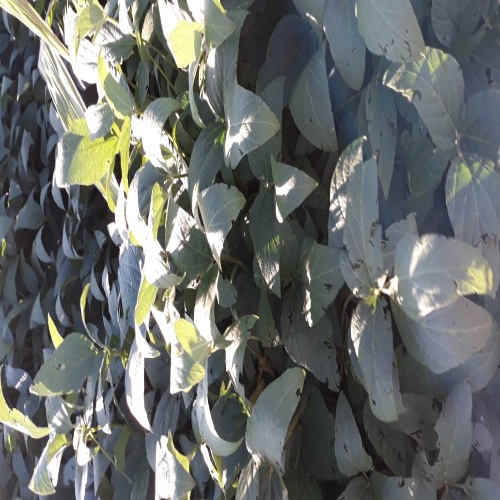
Label: Diabrotica_speciosa